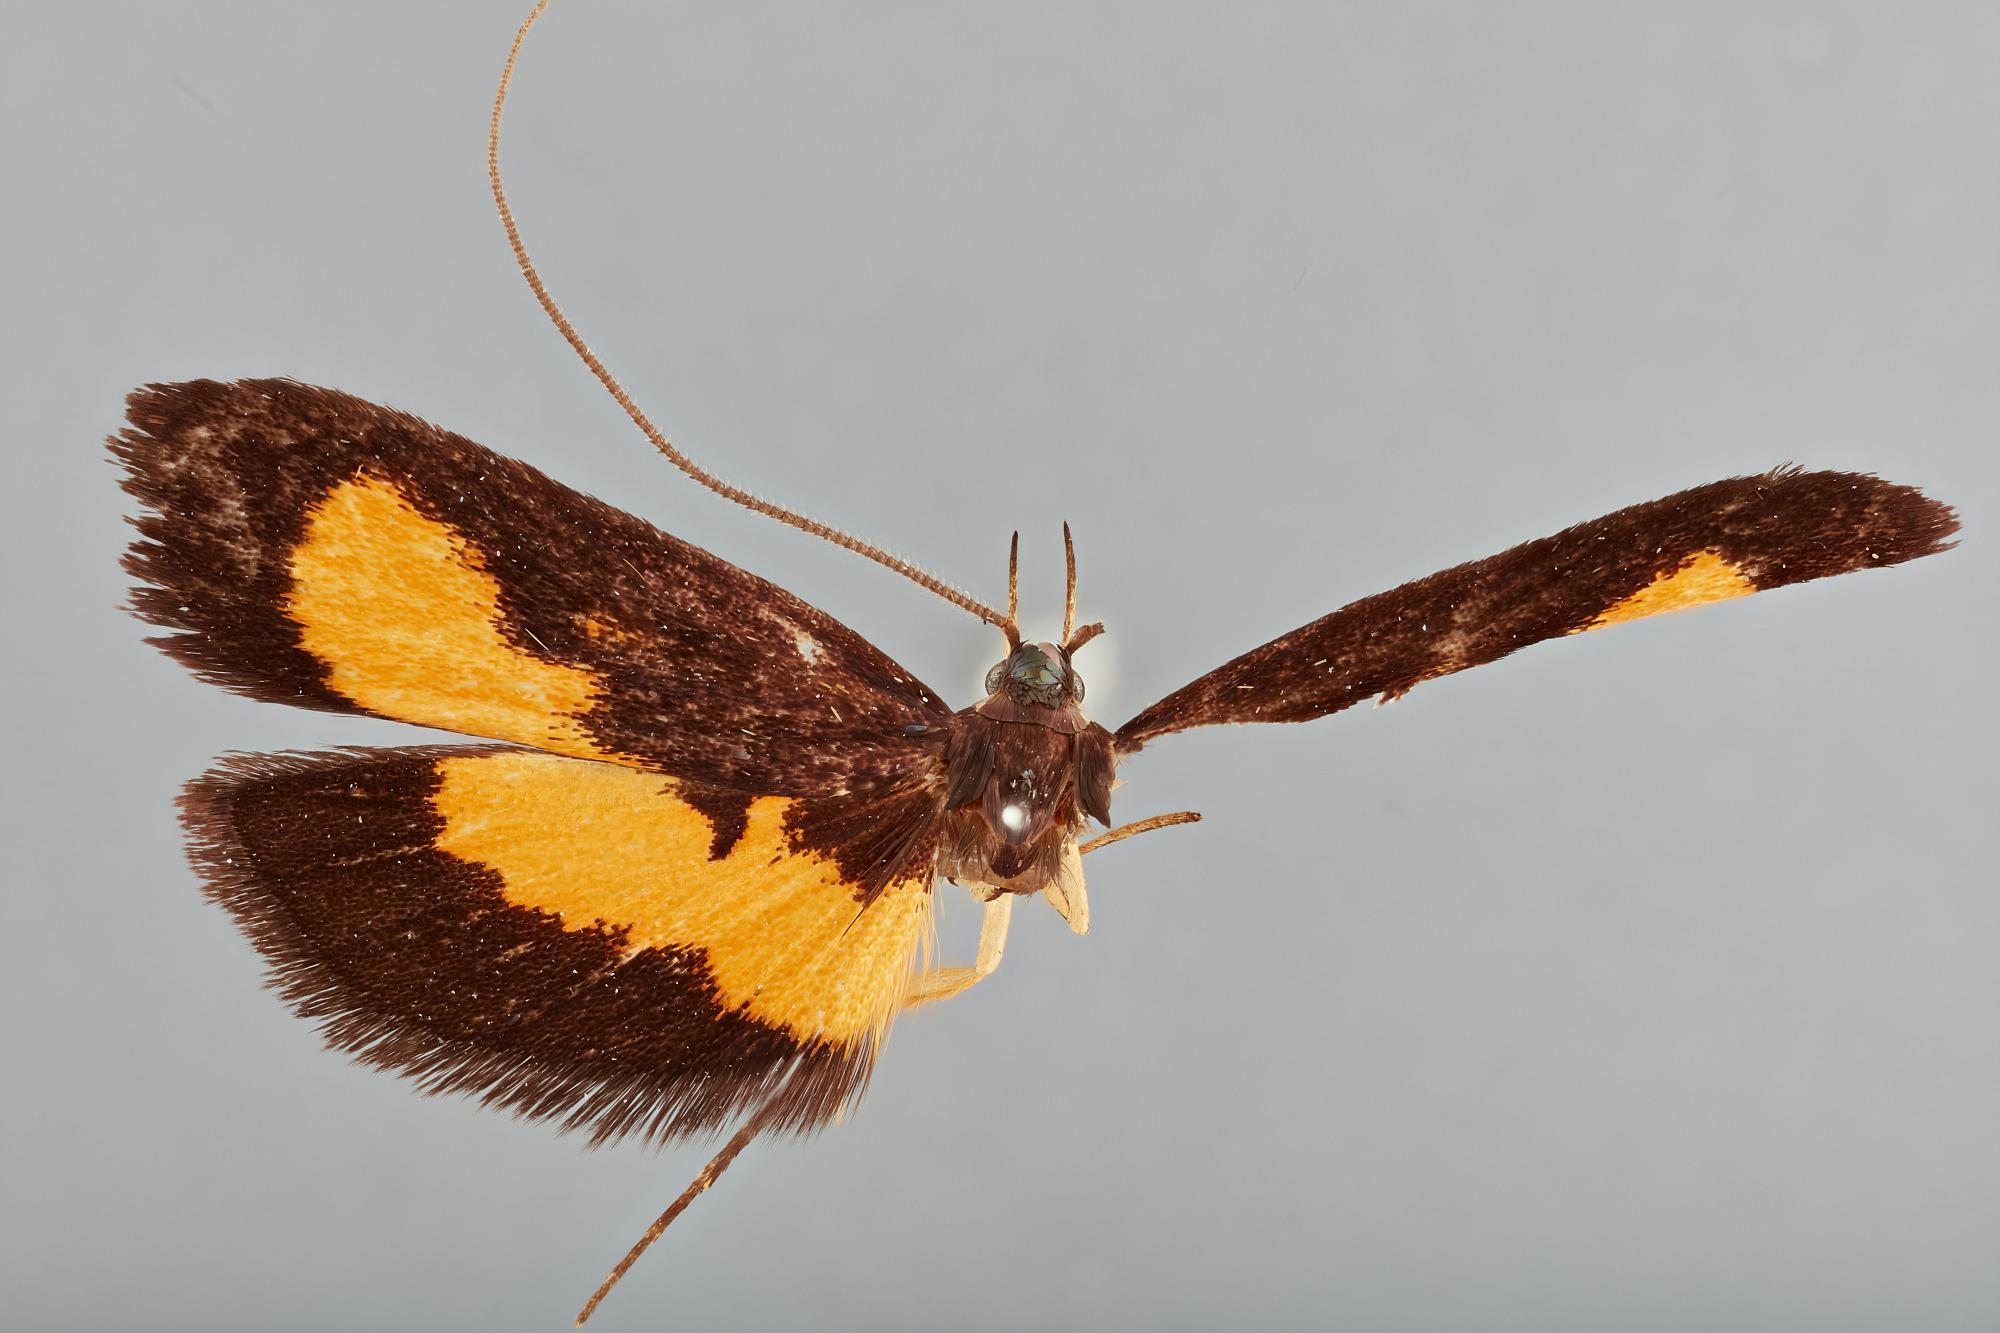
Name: Pacificulla flaviagera
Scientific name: Pacificulla flaviagera Park, 2013
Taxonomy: Animalia, Arthropoda, Hexapoda, Insecta, Lepidoptera, Glossata, Lecithoceridae
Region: V. O. Becker
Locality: Brahman Mission, Madang, Papua New Guinea
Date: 11 Oct 1992 to 15 Oct 1992